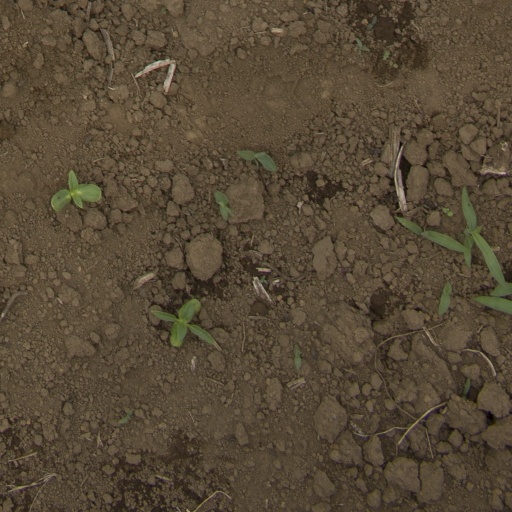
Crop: Jerusalem artichoke